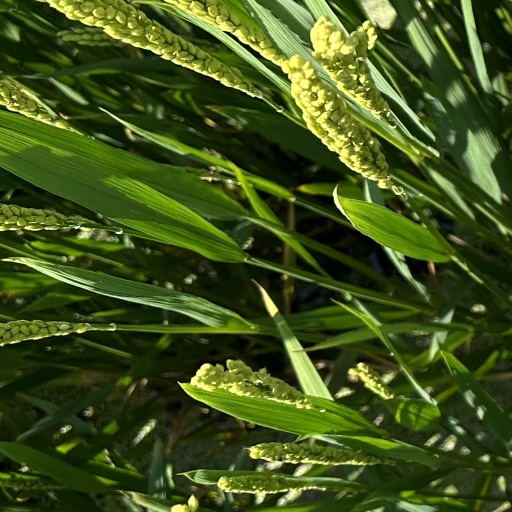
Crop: rice